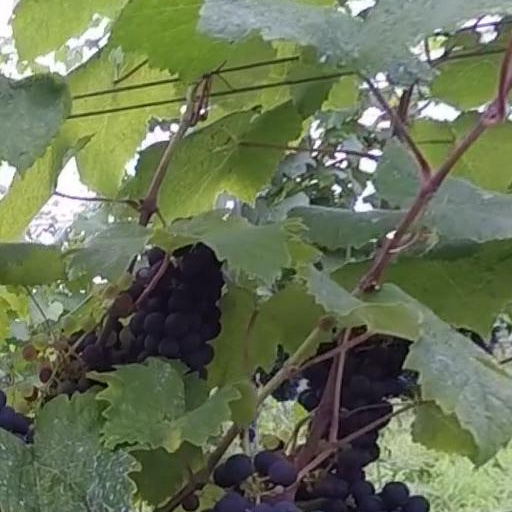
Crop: grape